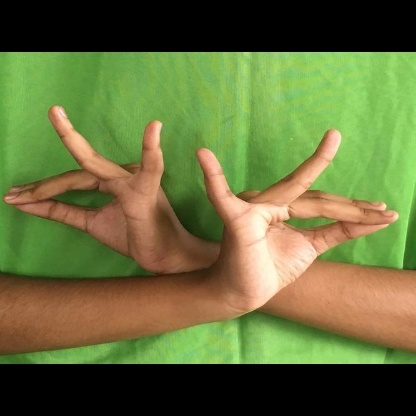
Mudra: Katakavardhana